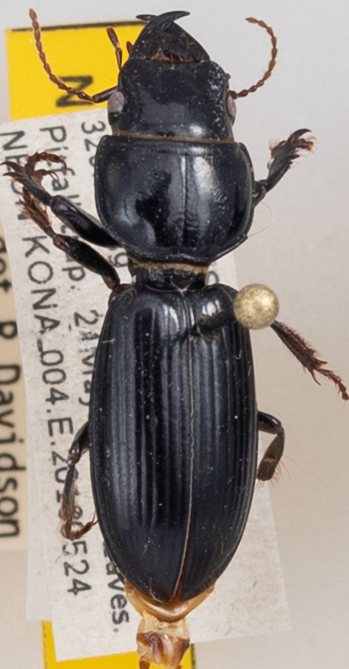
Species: Scarites subterraneus
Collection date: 2018-05-24
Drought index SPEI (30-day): -1.238
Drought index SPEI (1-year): -1.28
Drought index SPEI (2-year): -0.51